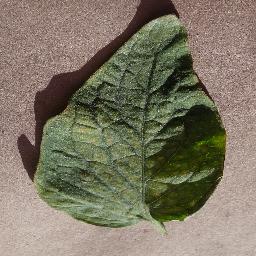
Label: Tomato___Spider_mites Two-spotted_spider_mite